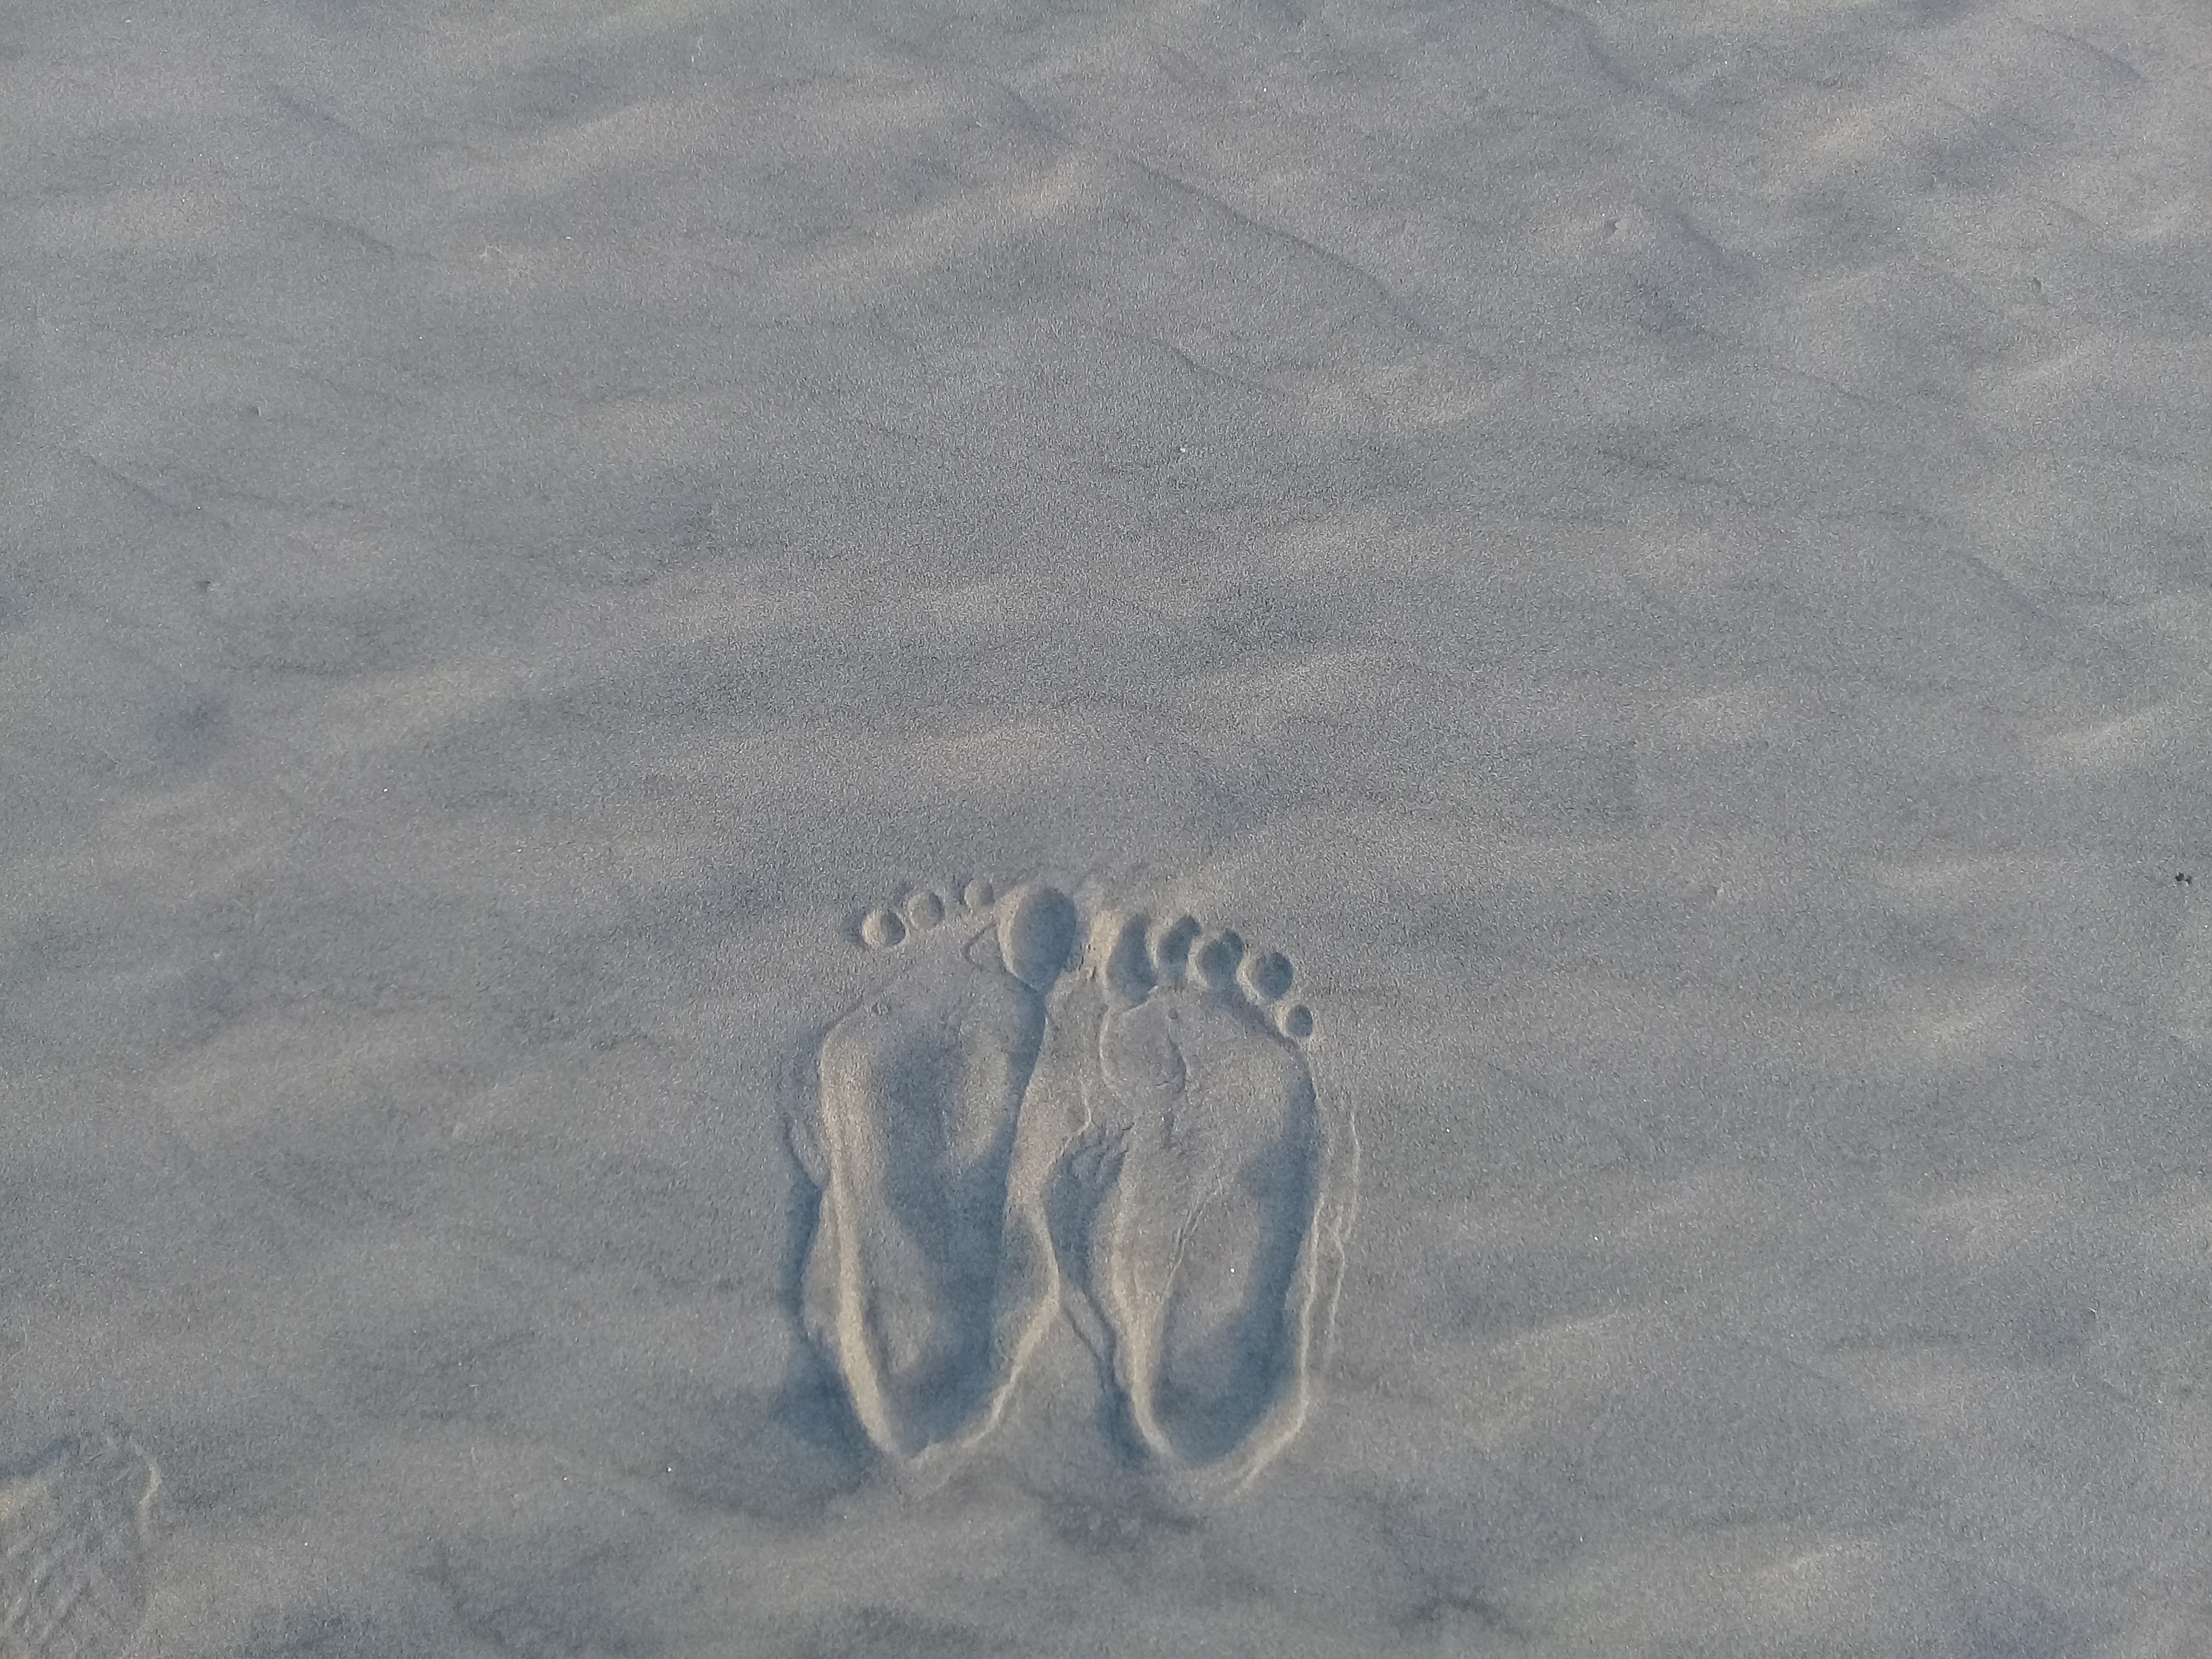
sand, beach, footprint, foot print, foot, leg, footwear, toe, barefoot, shoe